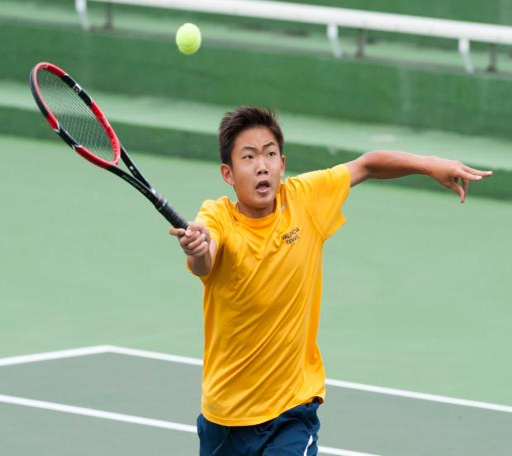
person hits the ball during the championships friday .